Brad Marchand

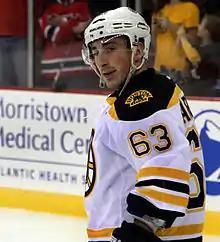
Marchand with the Bruins in October 2013

On September 14, 2011, the Bruins announced that they had re-signed Marchand to a two-year contract, without disclosing the financial terms of the deal. Shortly after, Marchand scored the Bruins' first goal of the 2011–12 season in the season opener on October 6, a backhand pass against the Philadelphia Flyers. As the season progressed, Marchand also continued to develop his reputation as a pest. That October, Marchand tried to fight with defenceman P. K. Subban of the Montreal Canadiens twice within the same game, only to be broken up by officials both times. On December 12, the NHL fined Marchand $2,500 for slew footing Matt Niskanen of the Pittsburgh Penguins the week prior, a penalty which resulted in an on-ice fight between Marchand and Niskanen. Later that season, Marchand scored his first NHL hat trick, scoring three goals and a career-high five points in the Bruins' defeat of the Florida Panthers on December 23. On January 9, 2012, Marchand was suspended for five games and fined over $150,000 for clipping Vancouver Canucks defenceman Sami Salo, resulting in a concussion for Salo. Marchand and Julien defended the hit, arguing that it was performed in self-defence against Salo, who stood taller than Marchand. After finishing his breakout season having scored 28 goals and 27 assists for 55 points in 76 contests and playing on a line with Patrice Bergeron and Tyler Seguin, Marchand was moved to the Bruins' "Merlot" line with Gregory Campbell and Shawn Thornton for the 2012 playoffs. After battling their way to a Game 7 overtime, the defending Stanley Cup champion Bruins fell to the seventh-seeded Washington Capitals in the Eastern Conference quarterfinals. At the end of the year, Marchand took home both the Elizabeth C. Dufresne Trophy, awarded for outstanding performance during home games, and the John P. Bucyk Award for charitable contributions off the ice.